Sardar Akhtar

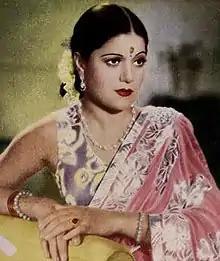
Still shot from the film "Asra" (1941)

Sardar Akhtar (1915–1986) was an Indian actress who worked in Hindi and Urdu films. She started her acting career on the Urdu stage. Her early films were with Saroj Movietone, where she did a majority of stunt (action) roles. She came into prominence as the washer-woman in the role of Rami Dhoban in Sohrab Modi's "Pukar" (1939). As a woman seeking justice for the death of her husband, it was a breakthrough role for her. A popular song she sang in the film was "Kaheko Mohe Chhede". Her career defining role was as a "peasant woman" deserted by her husband, in Mehboob Khan's "Aurat" (1940), a role later made famous by Nargis in Mehboob's remake "Mother India".